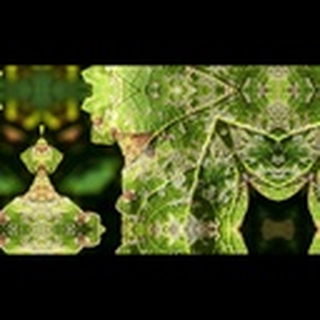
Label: cotton_powdery_mildew